Monster Rancher DS

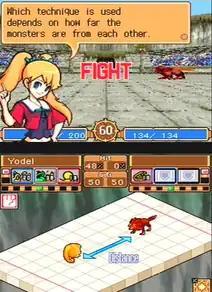
Two monsters fighting against each other in a tournament

The game, taking place in the BOMBA region, involves raising, fighting, and breeding monsters. The main character is never seen on screen, but always talks to his apprentice, Cleo, directly. The player chooses his actions and choices through menu options.